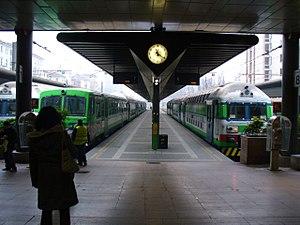
La gare de Milano-Cadorna est une gare ferroviaire italienne des lignes de Milan à Saronno et de Milan à Asso. Elle est située Piazzale Cadorna, dans la ville de Milan, capitale de la province de Milan et de la région de Lombardie. Elle dessert notamment le Château des Sforza, le Parco Sempione, la Triennale de Milan, le Musée des sciences et des techniques Léonard de Vinci et la Basilique Saint-Ambroise.